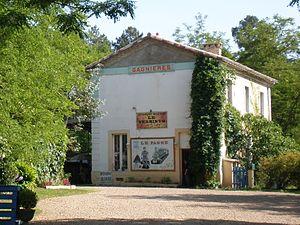
Ancienne gare de Gagnières dans le Gard
Gagnières est une commune française située dans le département du Gard en région Occitanie, à la limite de l’Ardèche. De nos jours, Gagnières est un village principalement tourné vers le tourisme vert. Cette commune est connue pour son Centre Chrétien.